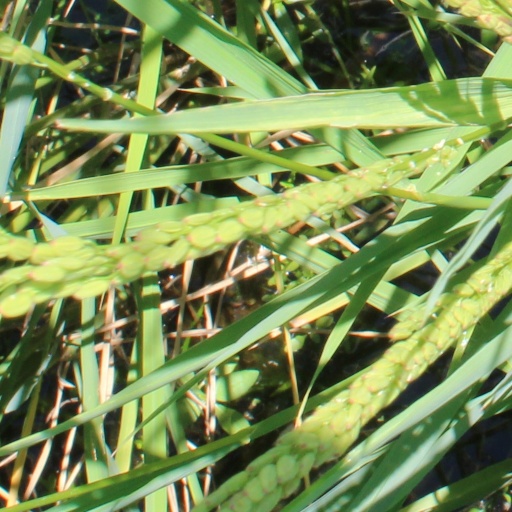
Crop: rice